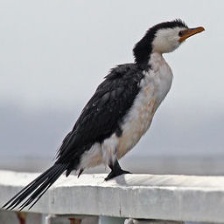
Species: AUCKLAND SHAQ
Scientific name: LEUCOCARBO COLENSOI